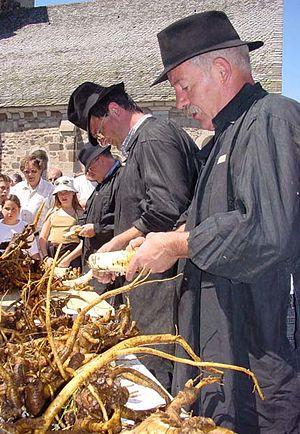
L'alcool de gentiane ou eau-de-vie de gentiane, ou encore plus simplement gentiane est une boisson alcoolisée, traditionnellement produite à partir des racines et des rhizomes fermentés de la gentiane jaune en Franche-Comté, dans le massif vosgien et dans le Massif central, ainsi que dans le Jura suisse dans le Jura vaudois, les Franches-Montagnes, le canton du Jura et sur les hauteurs du Jura bernois, la partie francophone du canton de Berne, ainsi que le Chablais savoyard.
Le Cercle Européen d'Étude des Gentianacées est une association culturelle suisse, seul cercle en Europe consacré aux Gentianes. Il a été fondé en 1993 et la direction est assurée par Charles Jolles, Henri de Seidlitz et Guilhem Mansion.